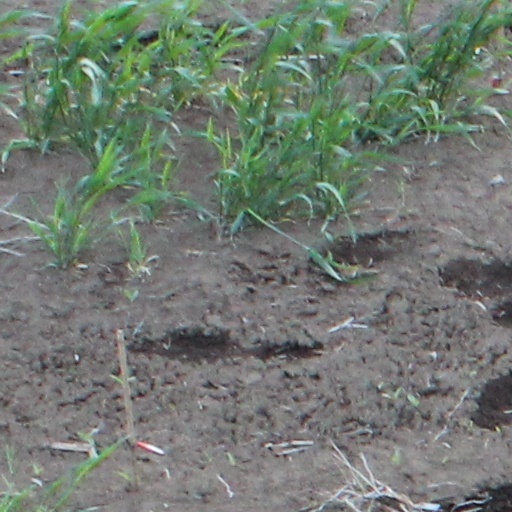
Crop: wheat